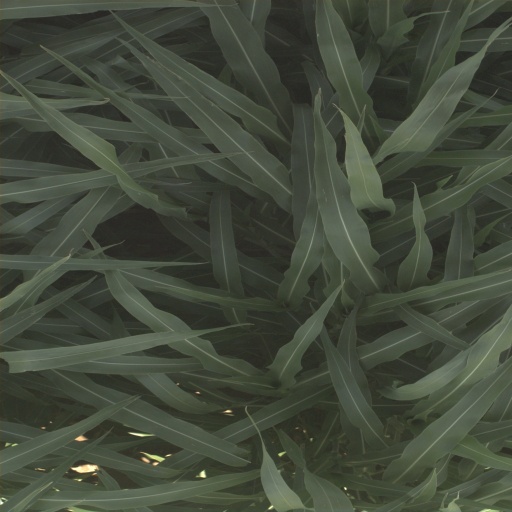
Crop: sorghum